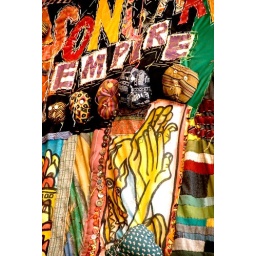
Part of the wall quilt at the Underground railroad museum in Cincinnati, Ohio.